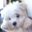
Label: dog